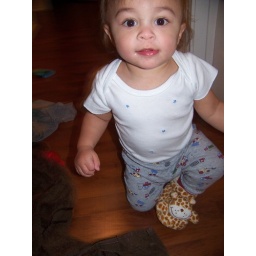
yeah, that's a star onesie, with car pants, and giraffe house shoes...one year olds don't believe in matching...psh